Describe the emotion expressed in this image:  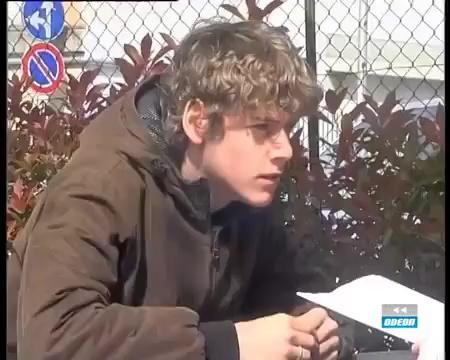
This person displays Pain, valence and arousal with low intensity.